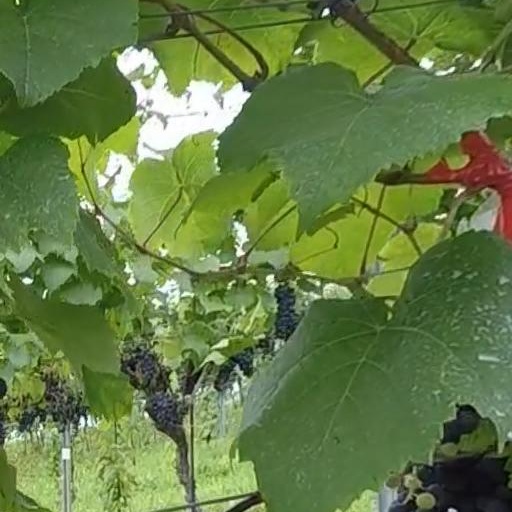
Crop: grape